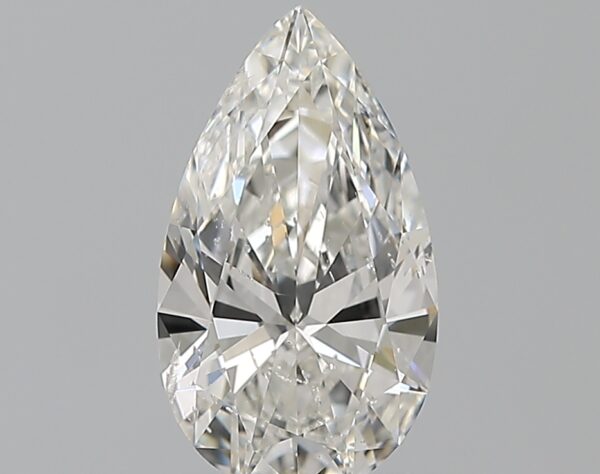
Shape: pear
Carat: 1.71
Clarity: SI2
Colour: G
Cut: EX
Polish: EX
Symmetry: EX
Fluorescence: F
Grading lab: GIA
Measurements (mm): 11.54 x 6.66 x 3.74